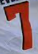
Number: 7